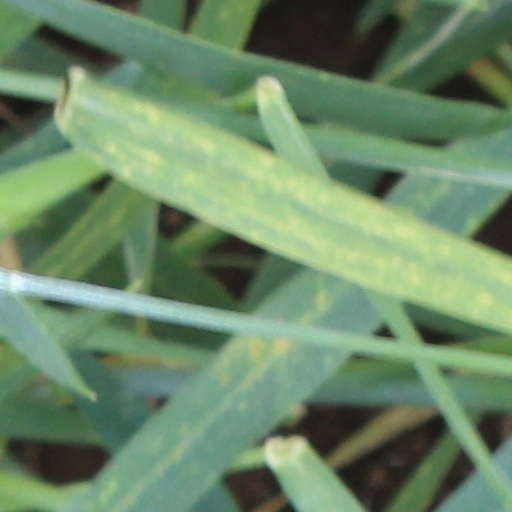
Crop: wheat